Merschbach

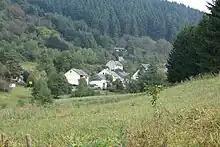
Merschbach

Merschbach is an "Ortsgemeinde" – a municipality belonging to a "Verbandsgemeinde", a kind of collective municipality – in the Bernkastel-Wittlich district in Rhineland-Palatinate, Germany.